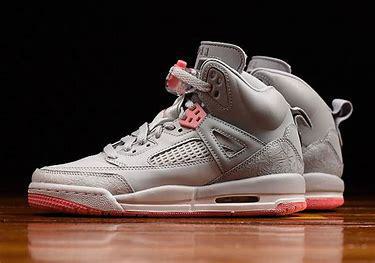
Brand: Jordan
Model: Spizike